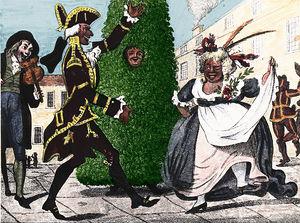
Le Feuillu est une fête populaire ancienne en Europe. marquant le retour du printemps.